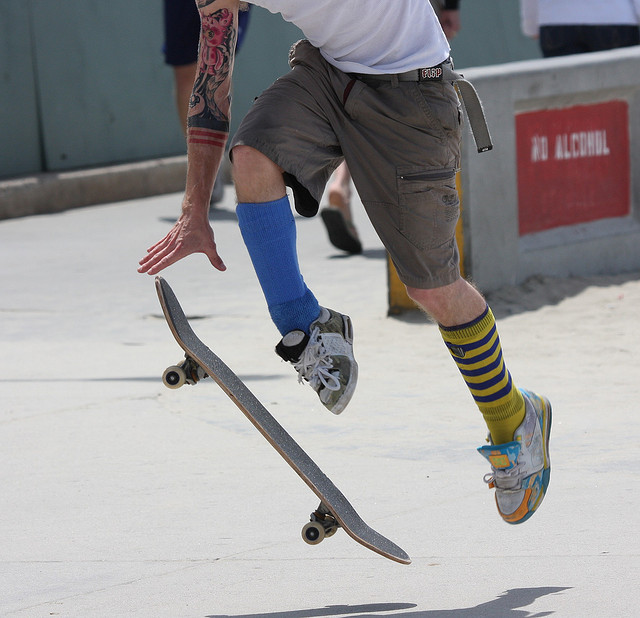
user: Given an image and a question. Answer the question in a short answer. Question: What places are specifically created for this activity? Short Answer:
assistant: skate park